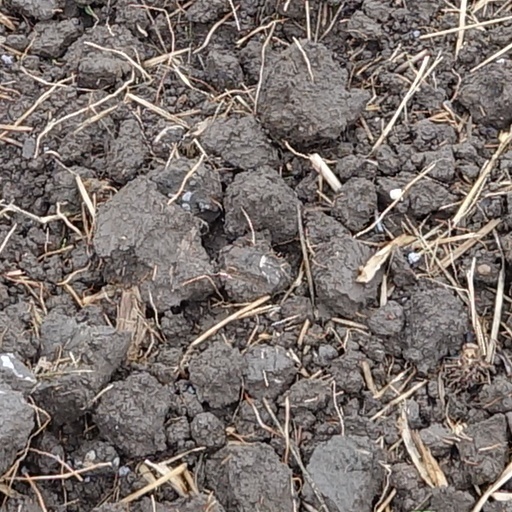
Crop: wheat